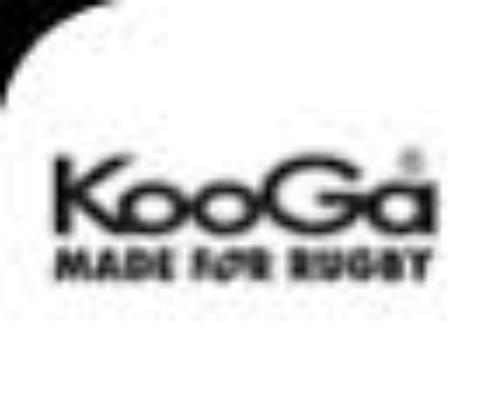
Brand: KooGa
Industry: Clothes